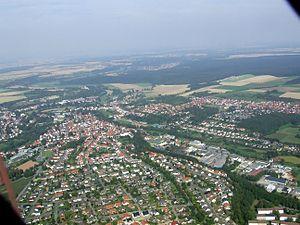
Büren est une ville d'Allemagne, située à l'est du land de Rhénanie-du-Nord-Westphalie dans l'arrondissement de Paderborn.